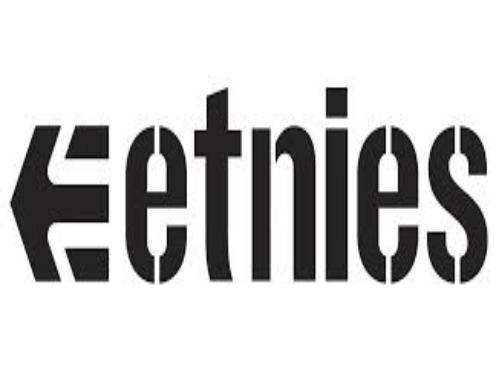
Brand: Etnies
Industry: Clothes